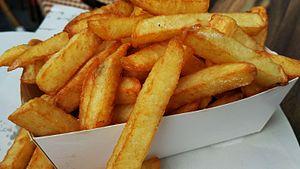
La frite est un bâtonnet de pomme de terre cuit par friture dans une graisse animale ou une huile végétale. Les appellations « pomme frite » et « patate frite » sont utilisées indifféremment pour ce bâtonnet, pour une tranche ou pour une rondelle du même végétal cuit de cette façon.